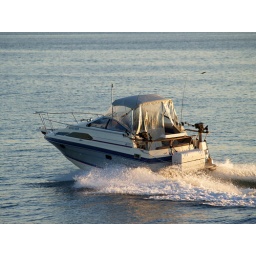
Leaving the public boat ramp near Alki for a day on the water